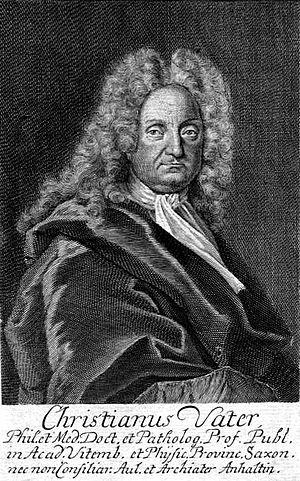
Christian Vater, né en 1651, et mort en 1732, est un botaniste saxon, médecin et professeur d'université.